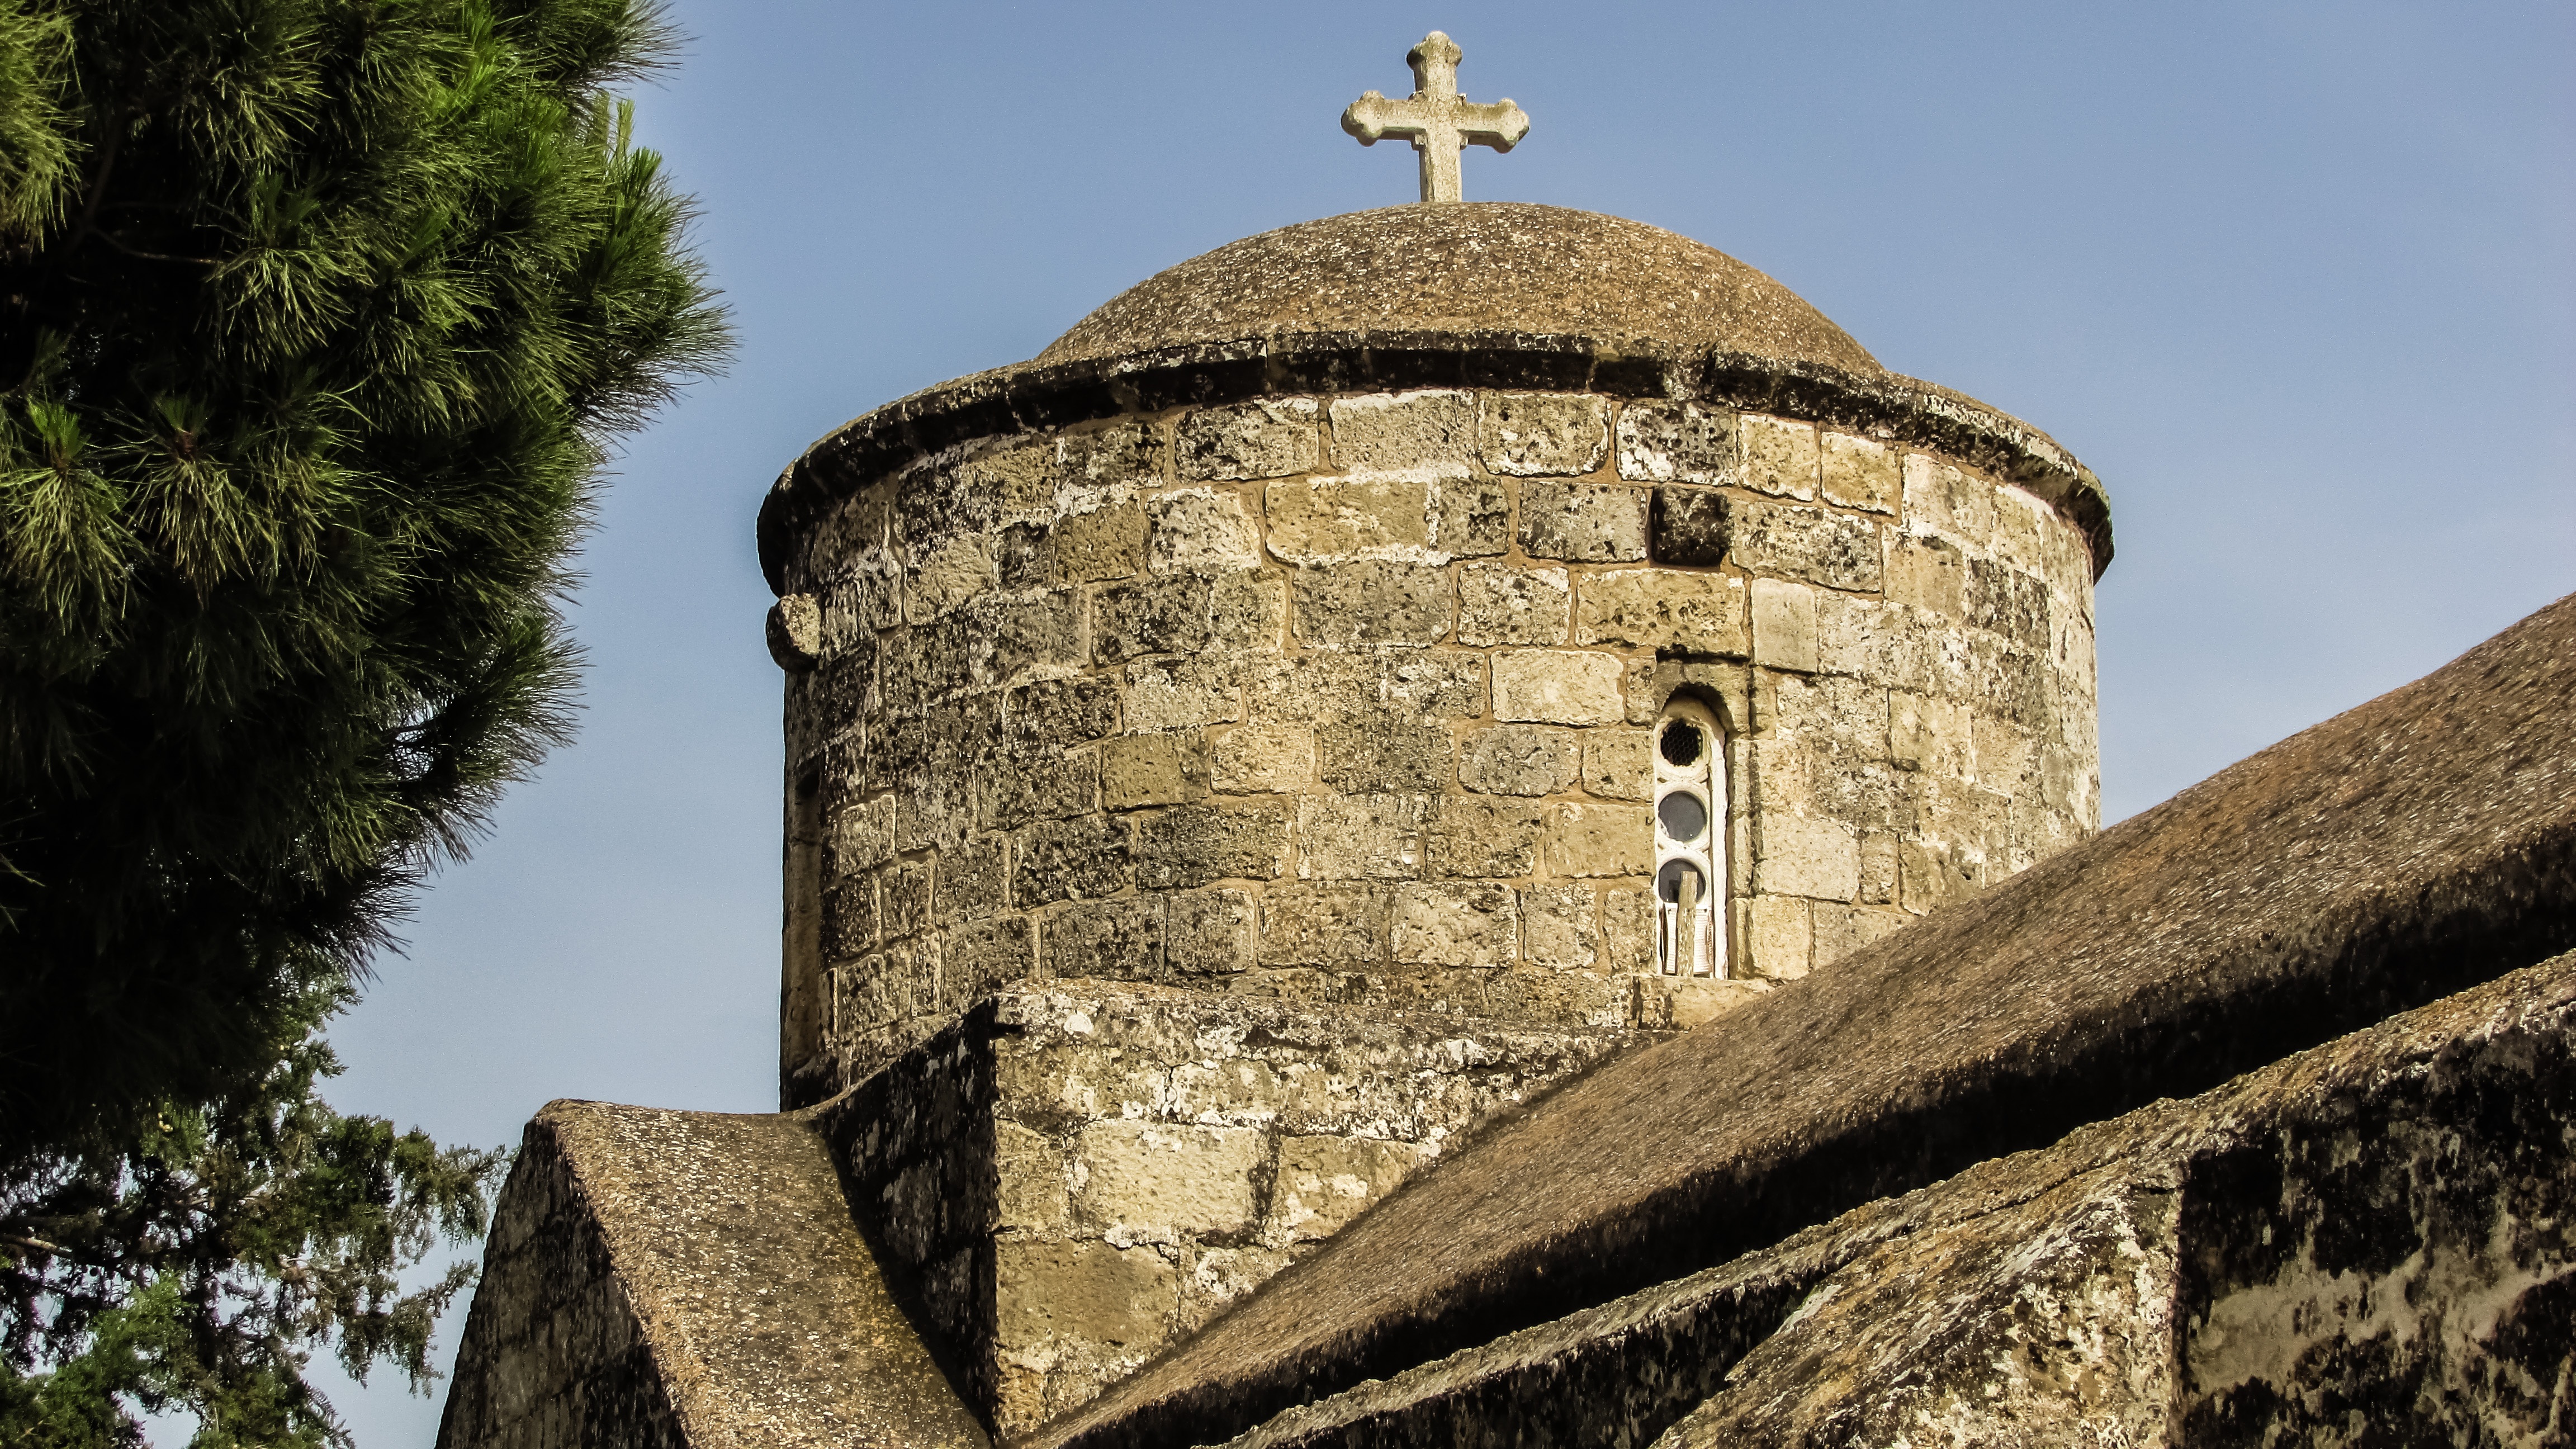
architecture, building, tower, religion, landmark, sightseeing, church, chapel, fortification, place of worship, bell tower, medieval, temple, ruins, monastery, history, orthodox, cyprus, paralimni, archaeological site, ayia anna, historic site, ancient history